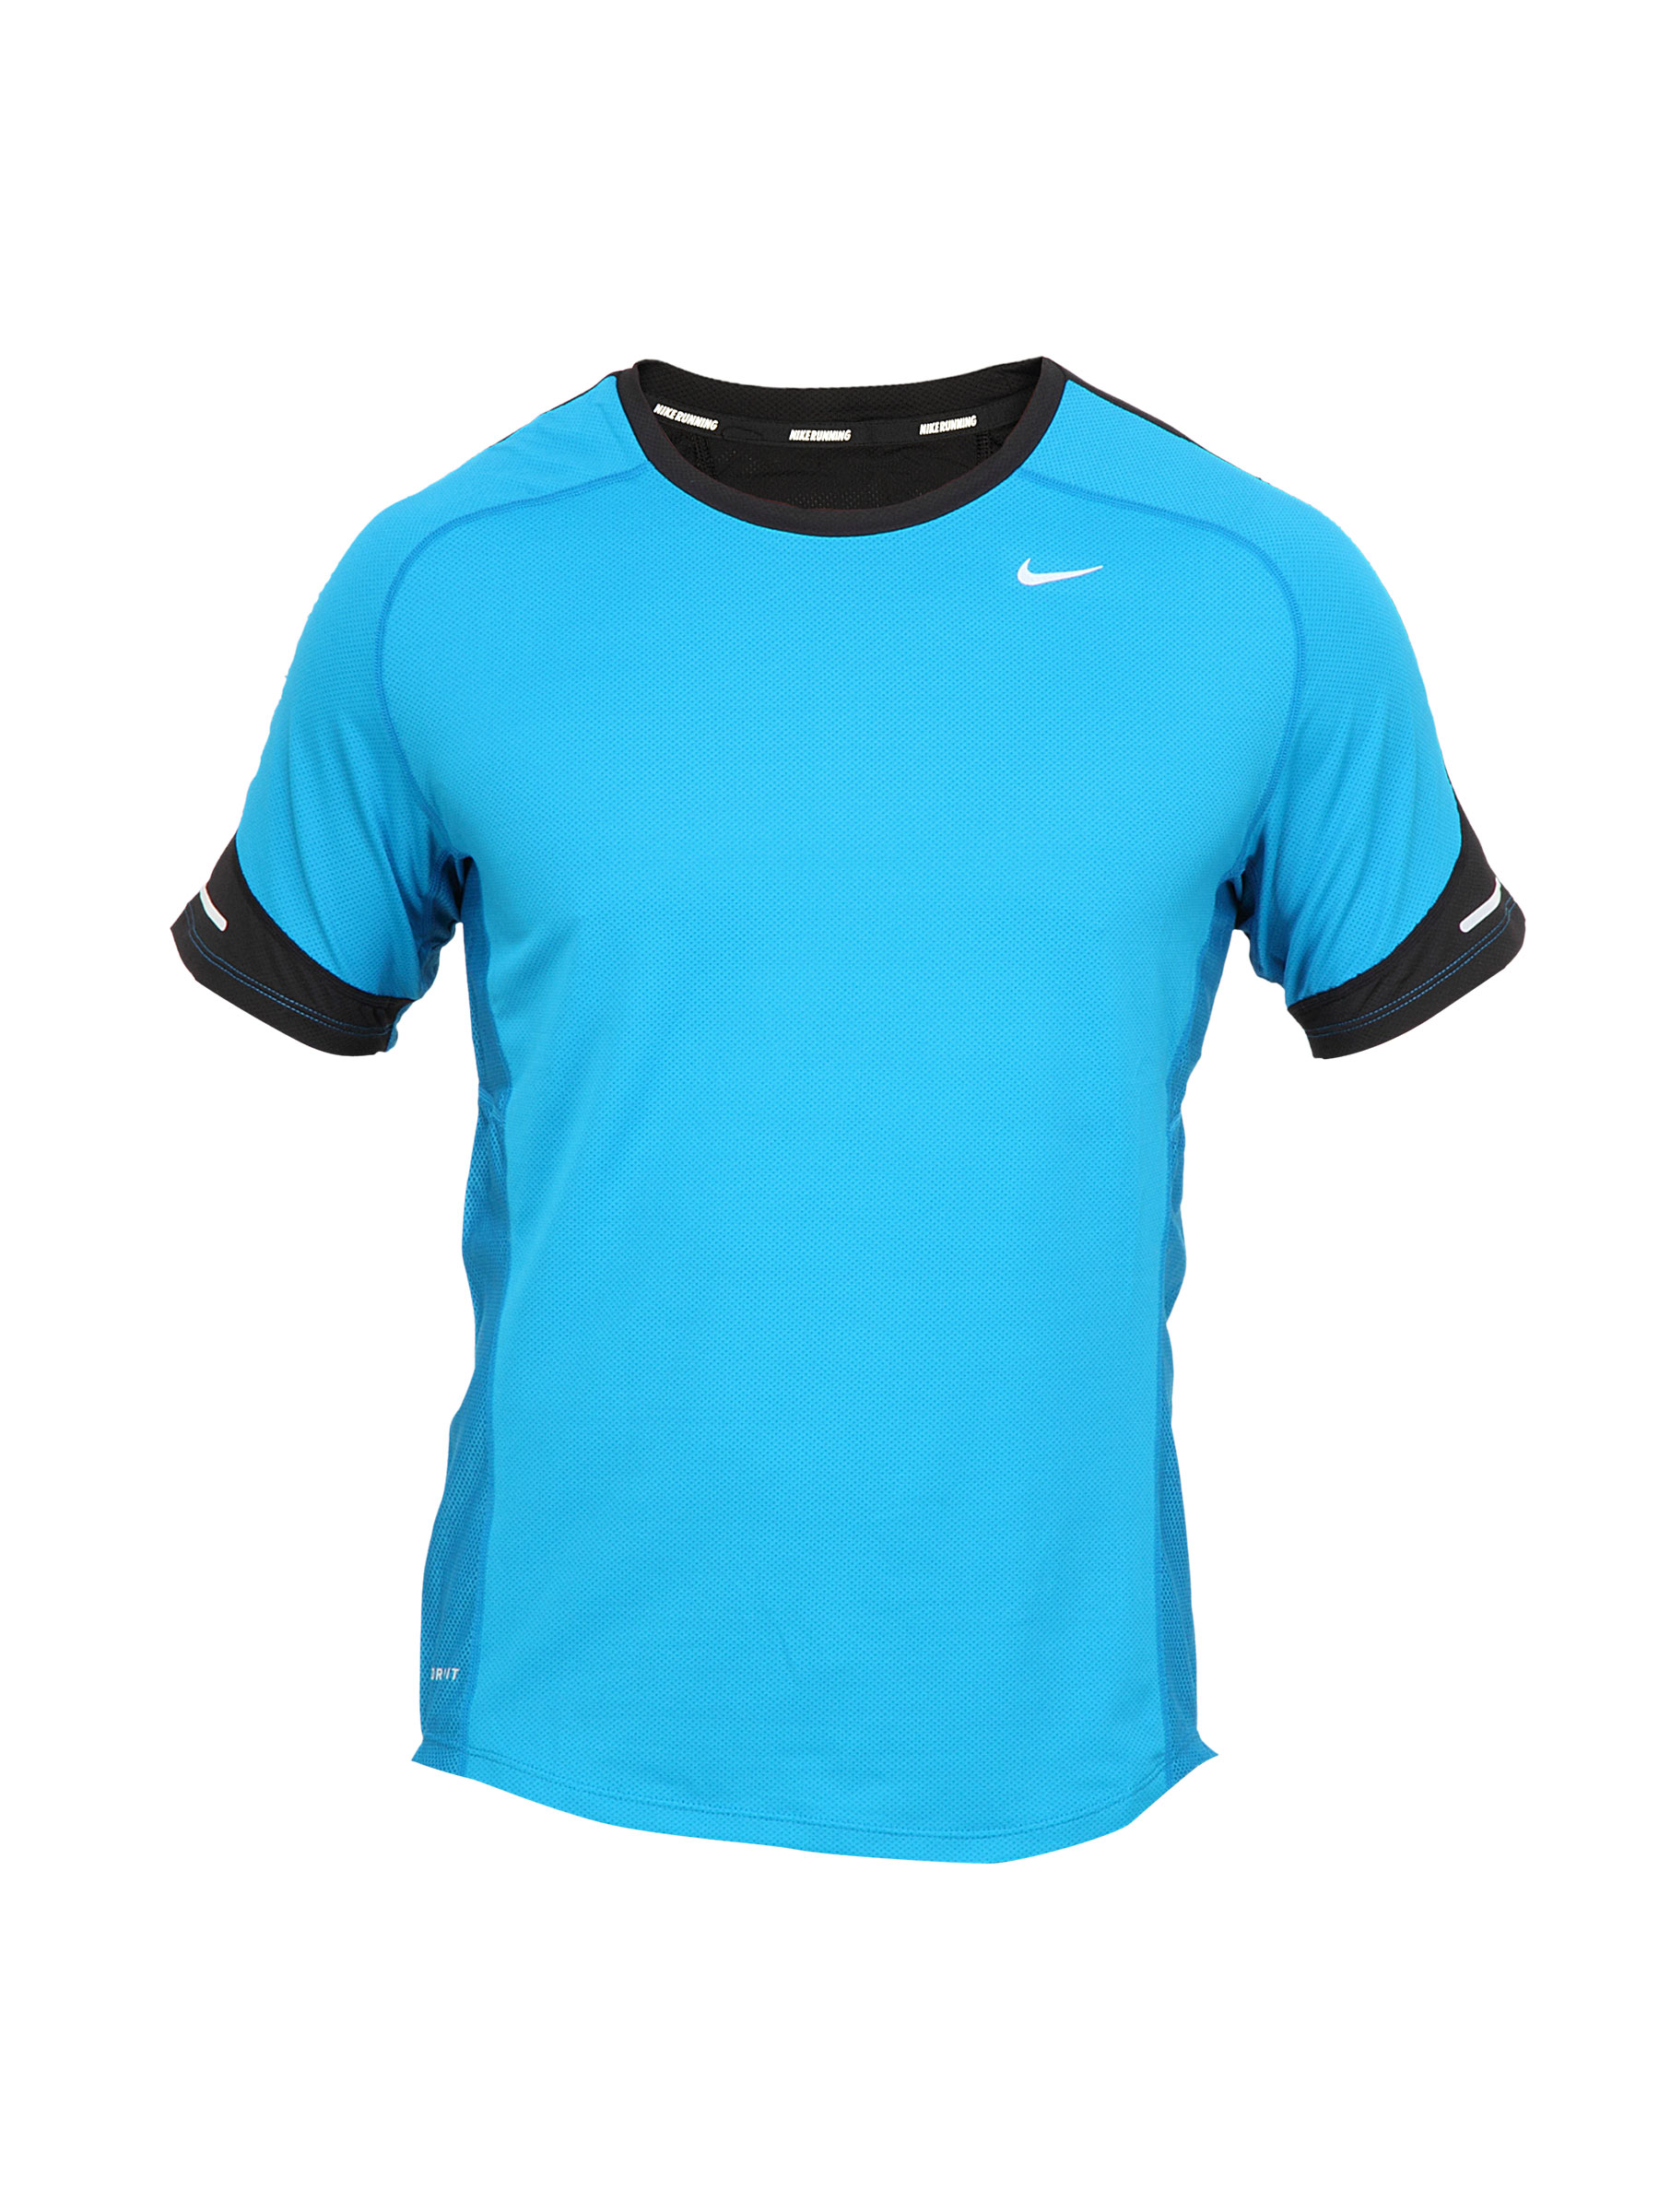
Nike Men Blue T-shirt
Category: Apparel / Topwear / Tshirts
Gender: Men
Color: Blue
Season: Fall 2011
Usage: Sports